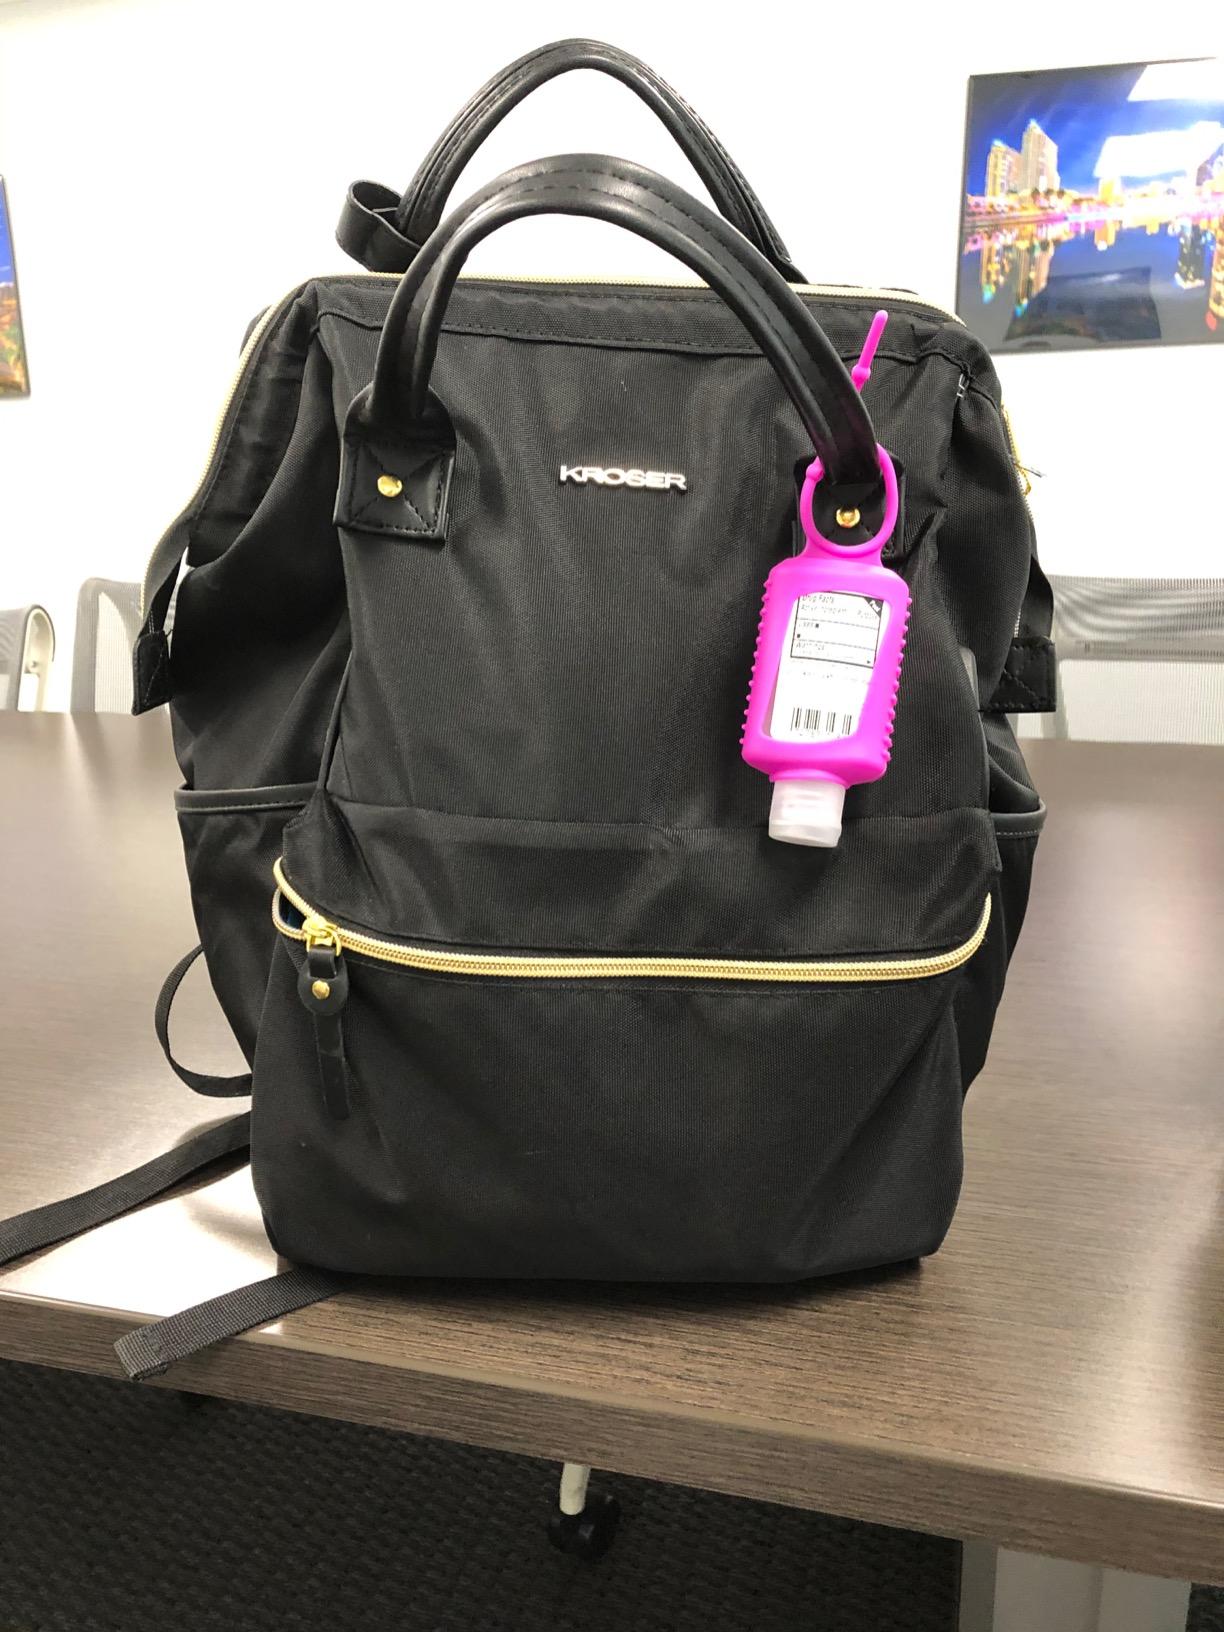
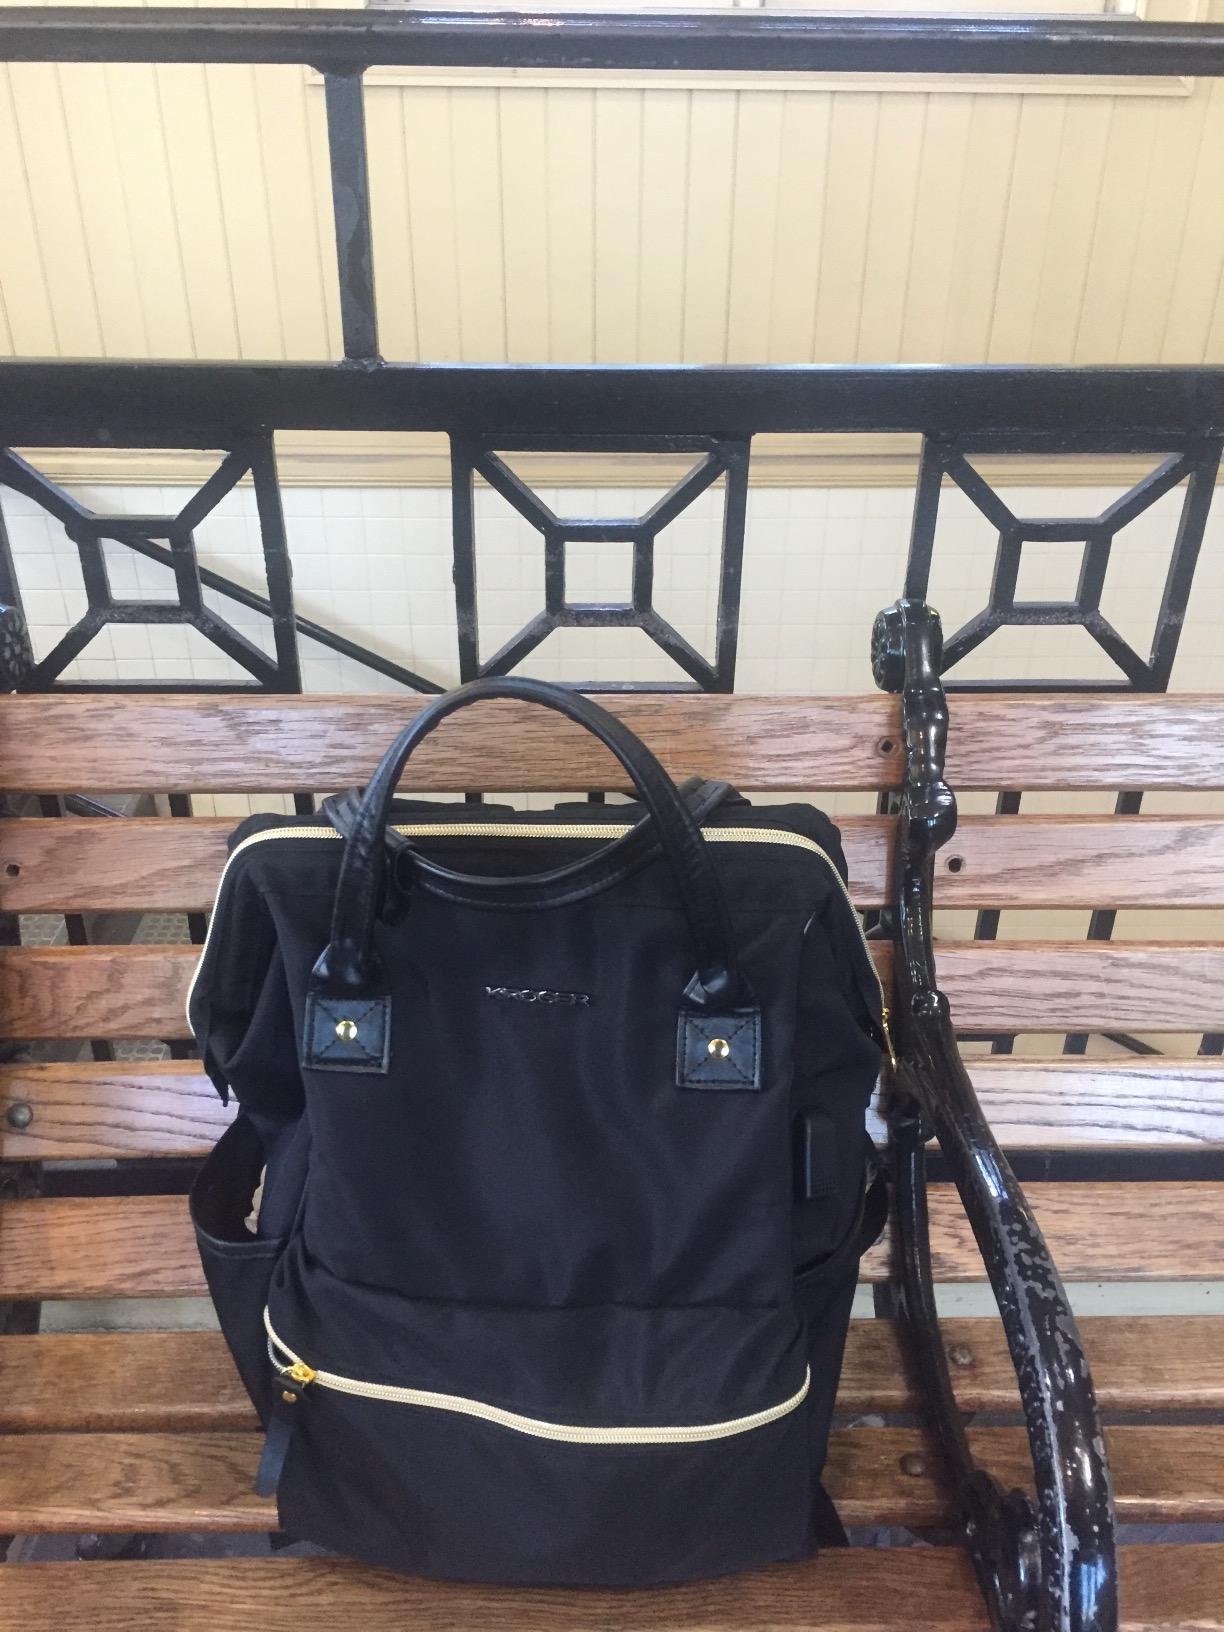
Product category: bag
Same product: yes